Shaun Lunt

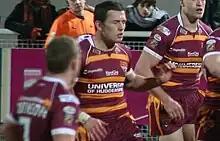
Lunt playing for Huddersfield in 2009

Lunt joined Huddersfield in time for the 2009 Super League season. Lunt has made a promising start to life in Super League, scoring a try on his début, and adding four more in the first half of the season. On 10 May 2009, Lunt scored his first career hat-trick for Huddersfield in the Challenge Cup fourth round against Rochdale in a 38-12 victory. He played in Huddersfield's 2009 Challenge Cup Final loss, scoring a try and having one disallowed in the process.